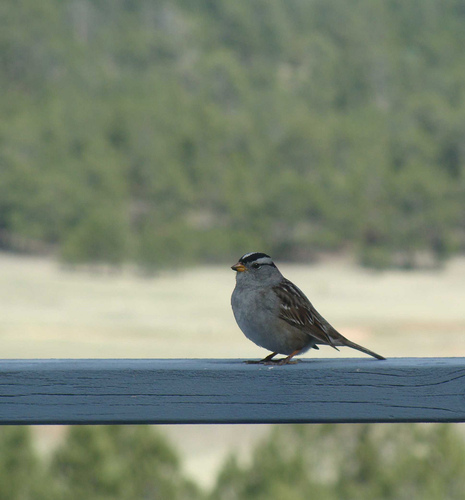
this fat little bird is mostly grey with black stripes on its head.
a small bird with a grey and black striped crown, grey throat, breast and belly, and brown black and white wings.
this bird is brown with a white chest and has a very short beak.
this bird has a speckled belly and breast with a short pointy bill.
a small bird with short, orange bill, with gray breast and belly and black and gray head.
a small grey bird with a white crown, black eyebrow, grey superciliary and grey belly.
this small grey bird has darker mottling on the wings and alternating dark and light stripes from eyebrow to crown.
the bird has a breast and body comprised of light gray and white tones.
a brown bird with a gray chest and head and black eyebrows and a black tip beak.
this bird has a white belly and brownish wings, as well as black stripes on its head.
Species: White Crowned Sparrow